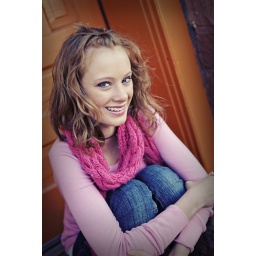
Christian by orange door